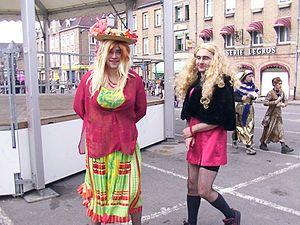
Carnavaleux du Carnaval de Dunkerque.
Le carnaval de Dunkerque est l’ensemble des festivités qui ont lieu dans l’agglomération dunkerquoise aux alentours de Mardi gras.